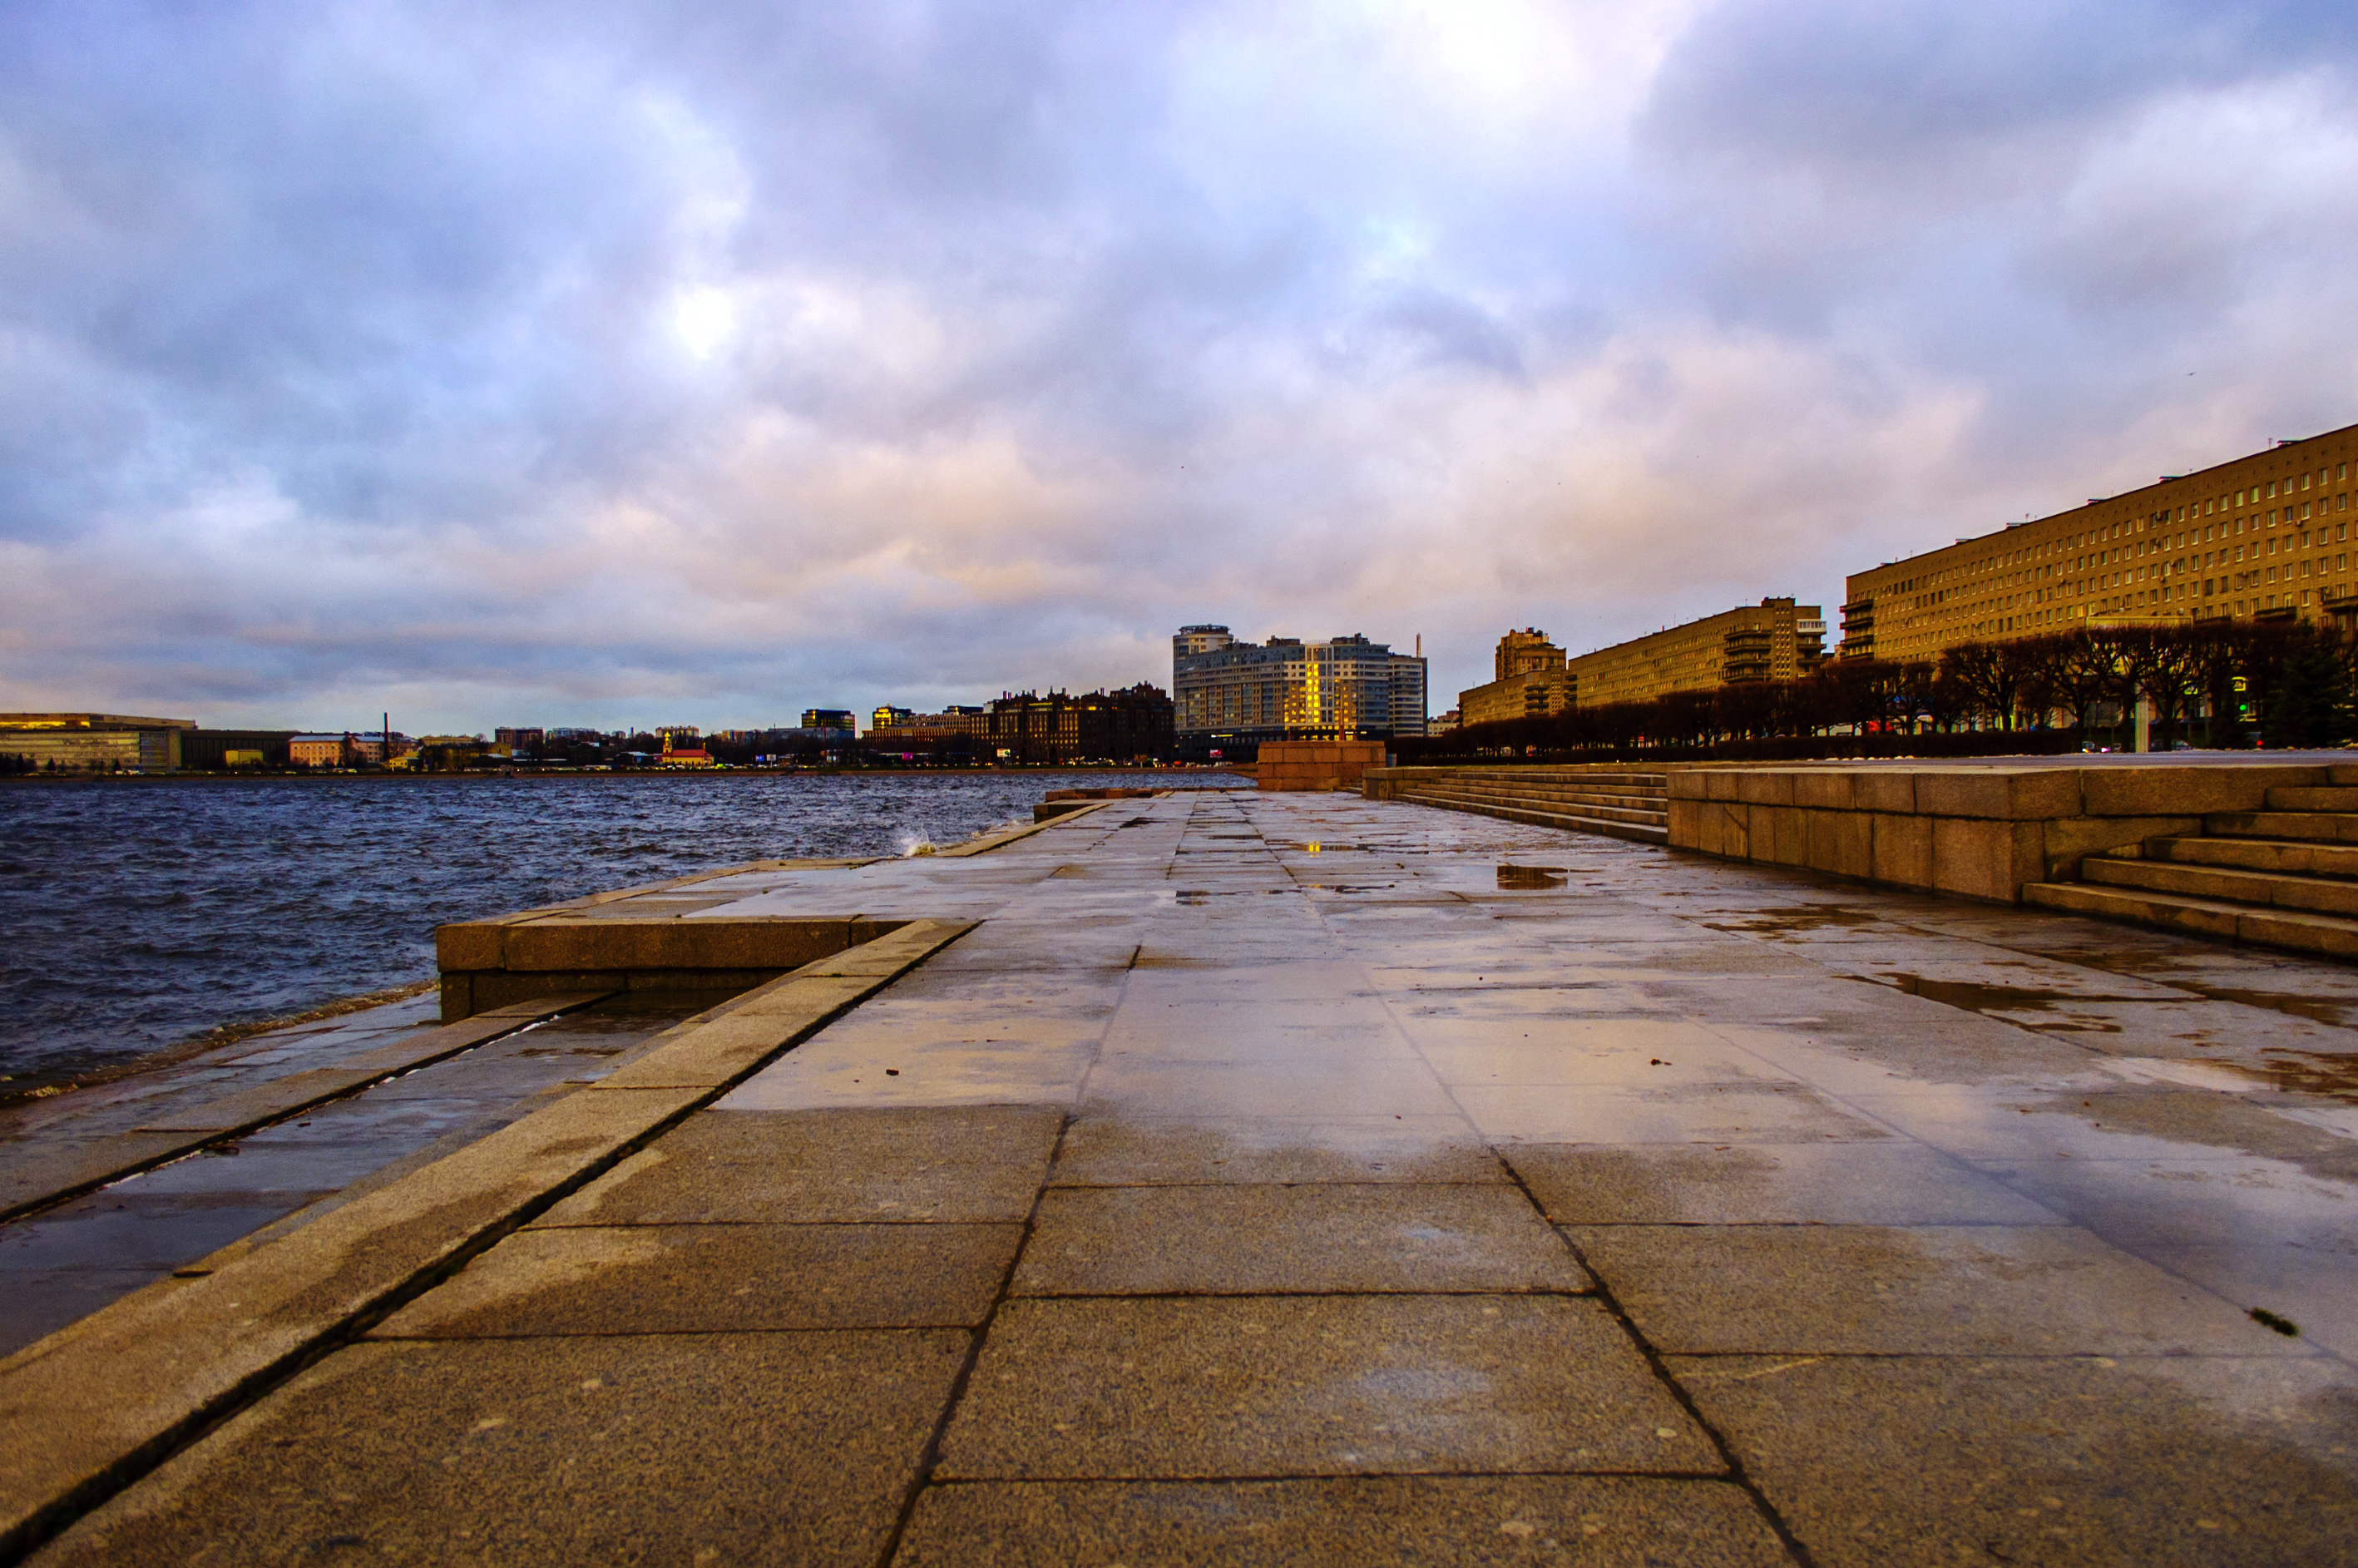
images, cloud, water, sky, water resources, wood, road surface, building, dusk, bank, horizon, lake, city, sunset, bridge, landscape, dock, road, calm, urban area, shore, boardwalk, walkway, reflection, evening, pier, symmetry, coast, cumulus, ocean, wave, meteorological phenomenon, channel, rock, reservoir, winter, shadow, cityscape, roof, wind wave, night, sunrise, afterglow, sea, tourism, inlet